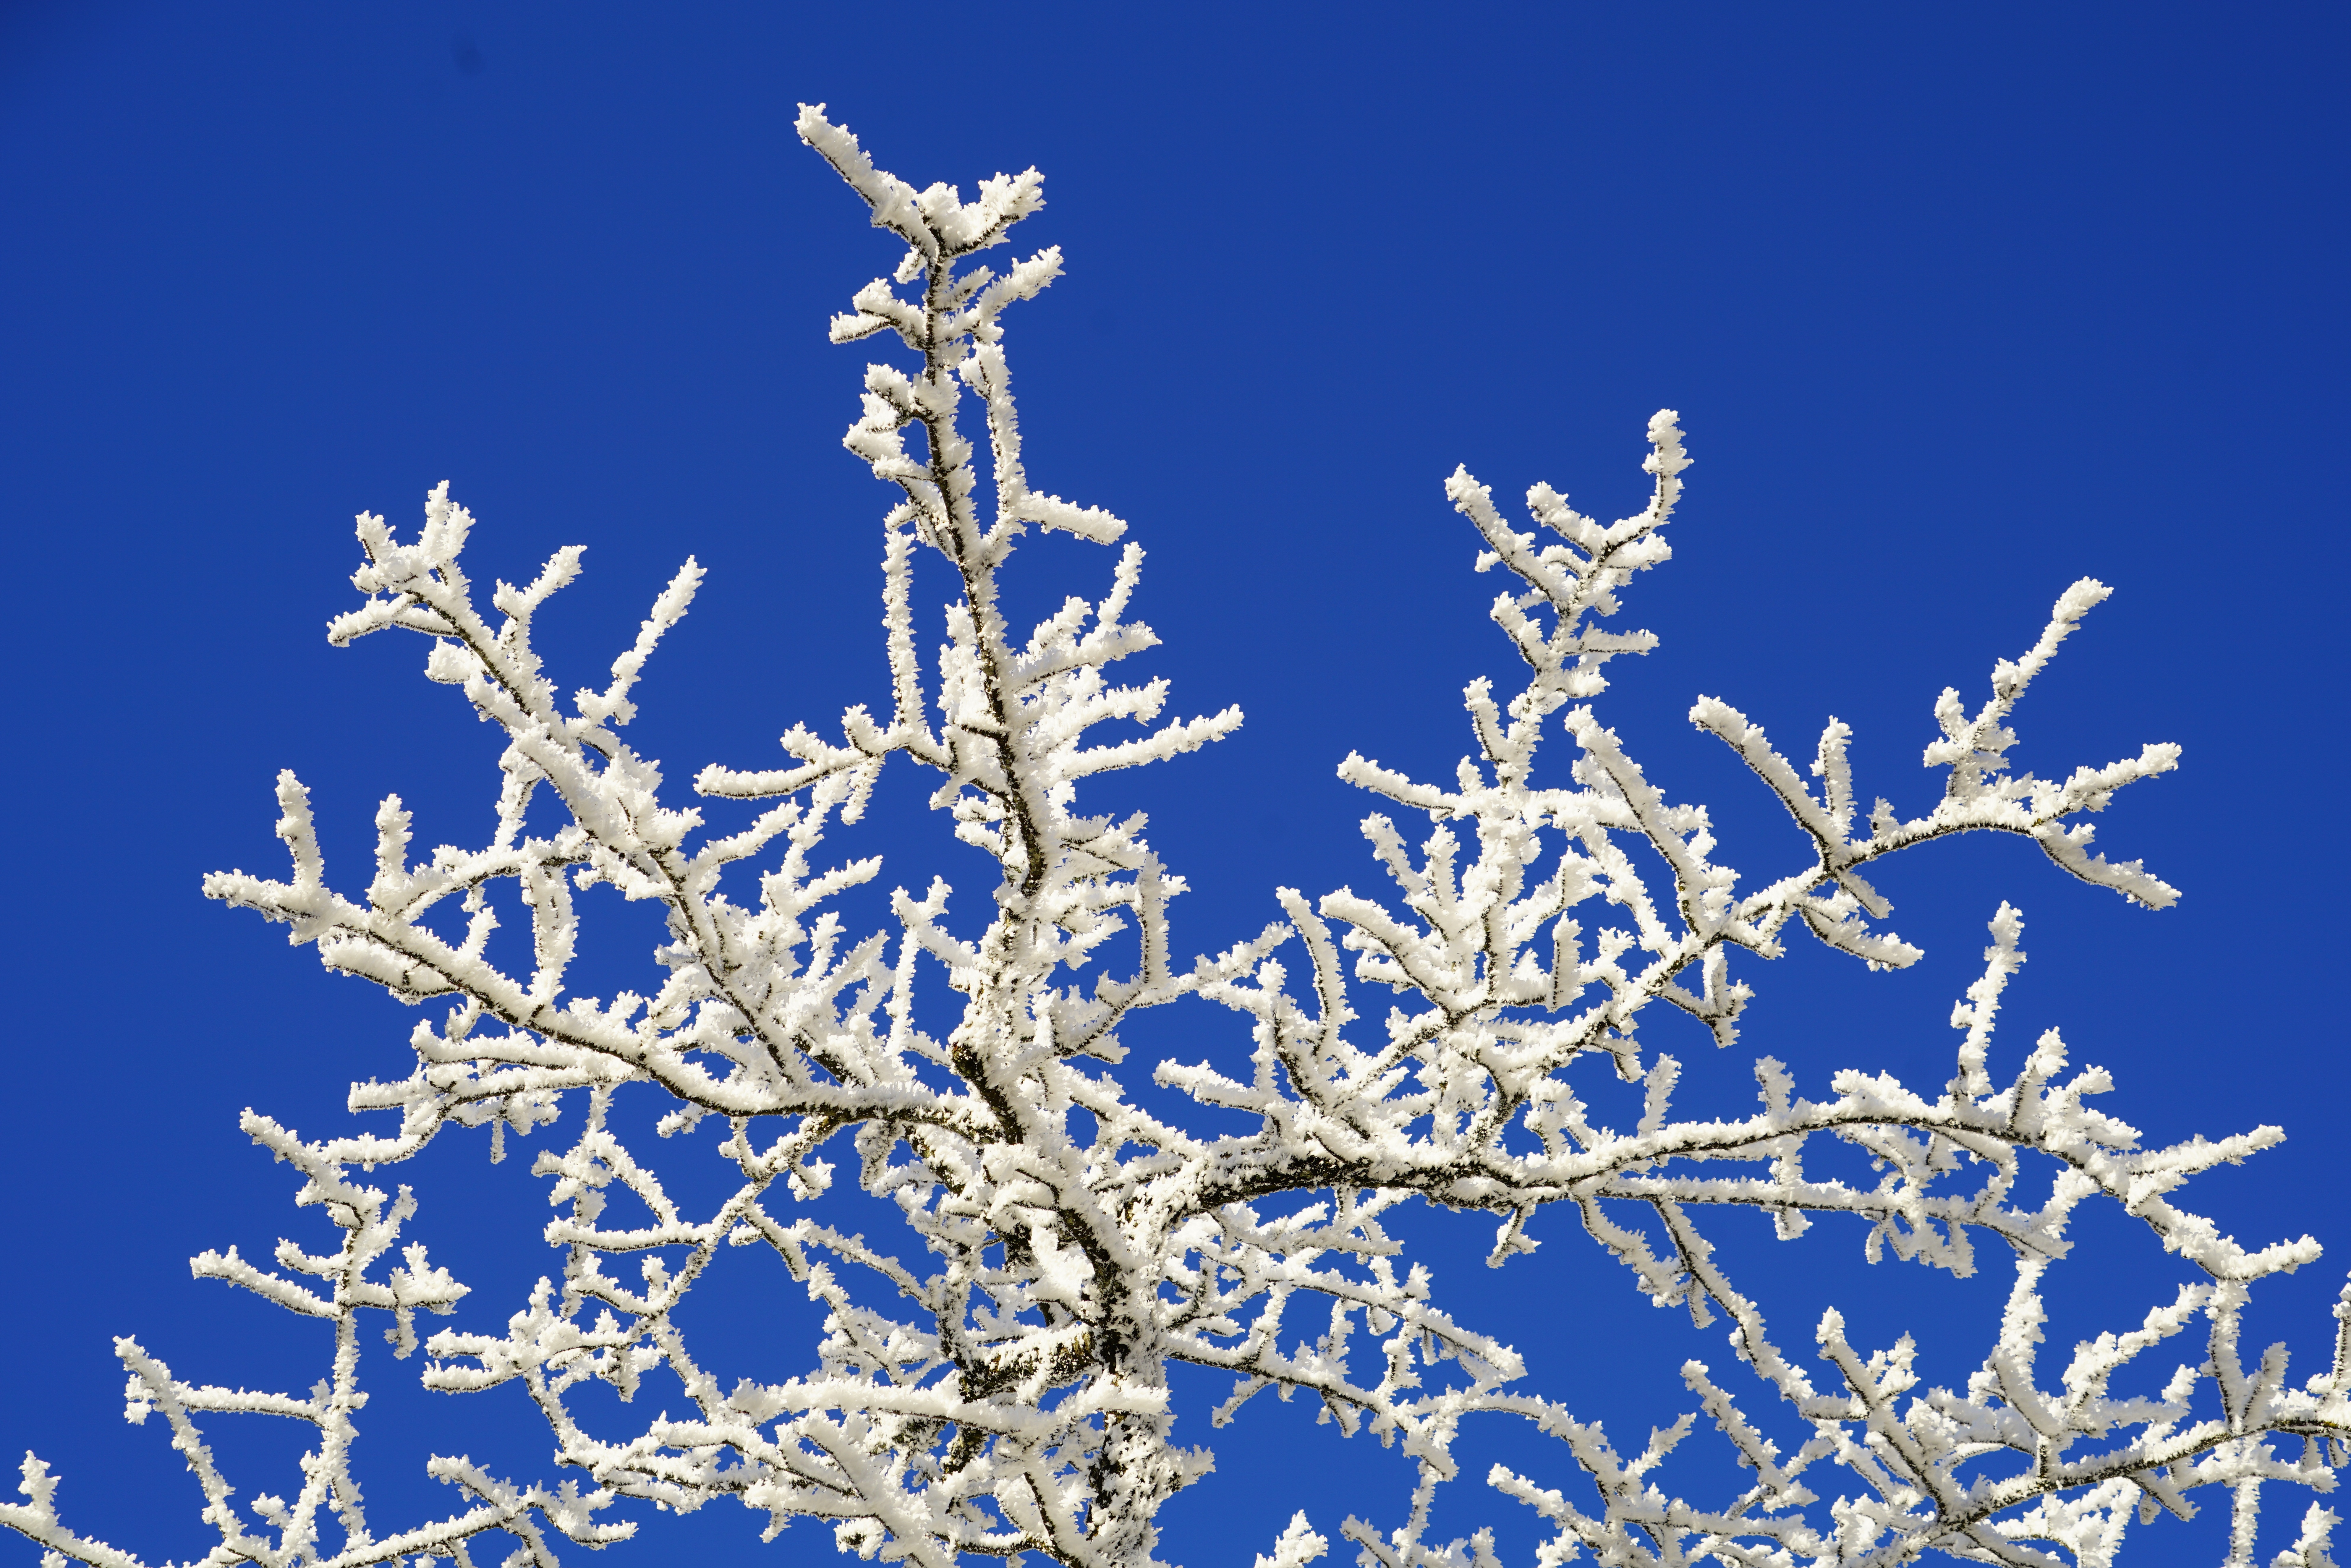
tree, branch, snow, cold, winter, sky, frost, ripe, ice, snowy, frozen, blue, fir, twig, conifer, spruce, iced, icy, hoarfrost, freezing, eiskristalle, crystals, pine family, crystal formation, computer wallpaper